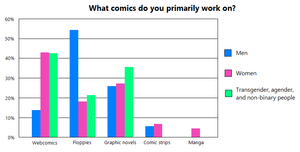
En contraste avec les bandes dessinées américaines traditionnelles, les bandes dessinées en ligne sont principalement écrites et dessinées par les femmes et les personnes ayant une variance de genre. De par la nature auto-éditrice du webcomic, internet est devenu une plateforme efficace pour la critique sociale, ainsi que pour l'expression lesbienne, gay, bisexuelle, et transgenre.